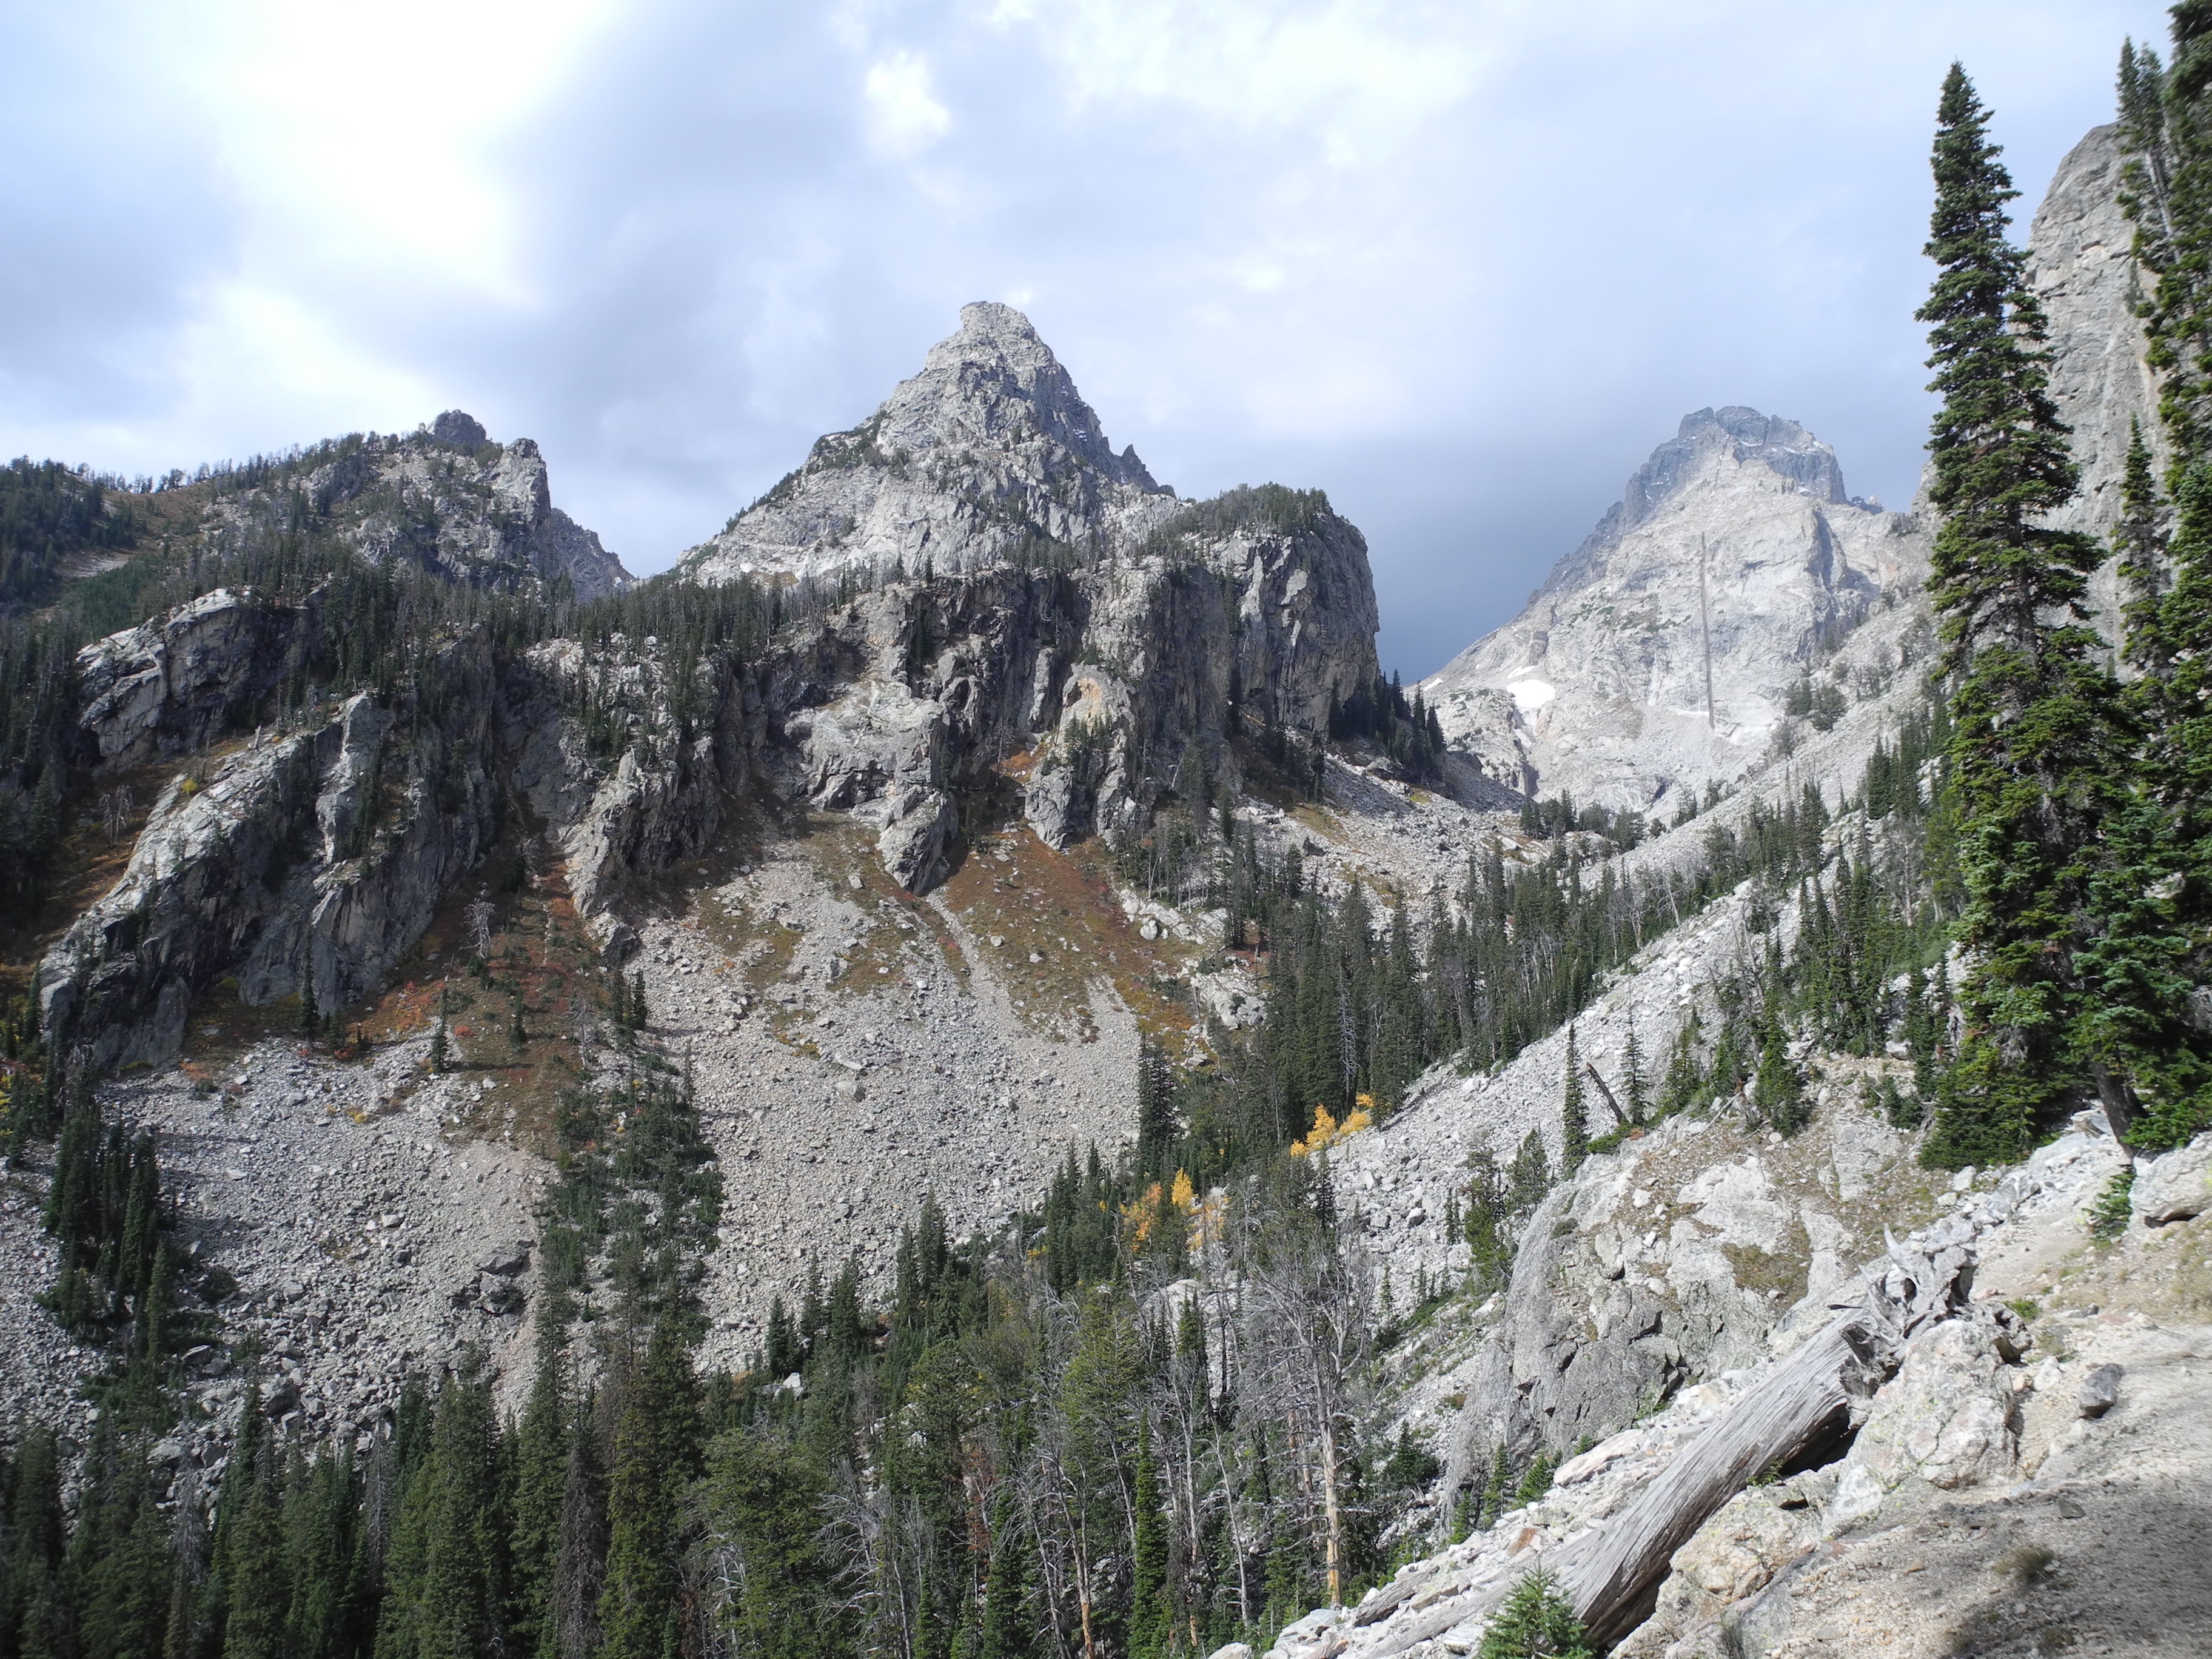
wilderness, walking, mountain, snow, hiking, trail, adventure, mountain range, park, national park, ridge, summit, massif, geology, mountains, alps, backpacking, plateau, cirque, wyoming, landform, mountain pass, outdoor recreation, mountainous landforms, middle teton